John Gielgud

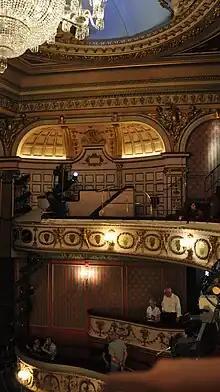
Interior of the Queen's Theatre

In May 1936 Gielgud played Trigorin in "The Seagull", with Evans as Arkadina and Ashcroft as Nina. Komisarjevsky directed, which made rehearsals difficult as Ashcroft, with whom he had been living, had just left him. Nonetheless, Morley writes, the critical reception was ecstatic. In the same year Gielgud made his last pre-war film, co-starring with Madeleine Carroll in Alfred Hitchcock's "Secret Agent". The director's insensitivity to actors made Gielgud nervous and further increased his dislike of filming. The two stars were praised for their performances, but Hitchcock's "preoccupation with incident" was felt by critics to make the leading roles one-dimensional, and the laurels went to Peter Lorre as Gielgud's deranged assistant.